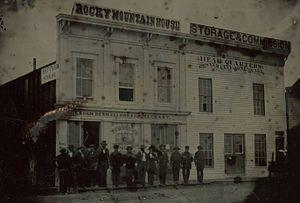
La Garde de Denver city était une formation de type milices, chargée de protéger la ville de Denver située dans le Colorado pendant la Guerre de Sécession américaine. L'unité fut constituée en avril 1862.